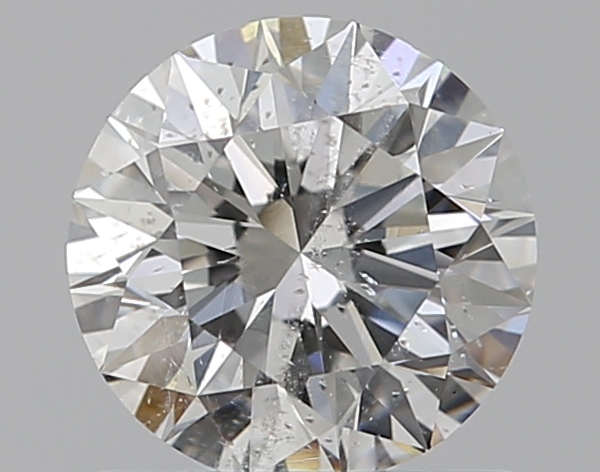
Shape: round
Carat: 0.8
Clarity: I1
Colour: H
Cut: EX
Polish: EX
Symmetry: EX
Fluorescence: N
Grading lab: GIA
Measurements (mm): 5.89 x 5.93 x 3.71